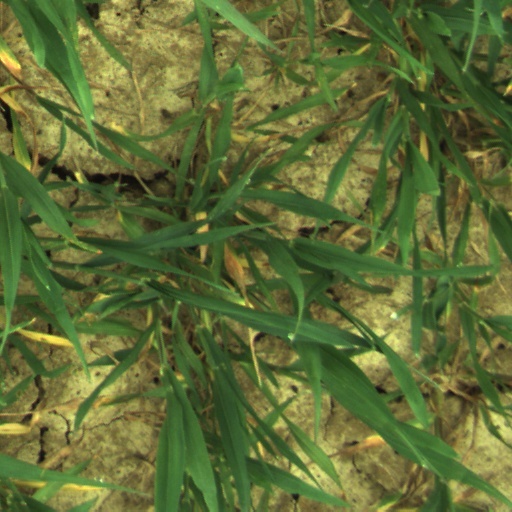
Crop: wheat